Jake & Blake

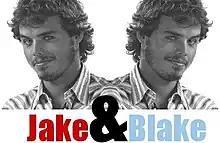

Jake & Blake is an Argentine sitcom, starring Benjamín Rojas. It tells the story of identical twin brothers separated at birth, who after meeting change places. It was released on 29 November 2009 as a pilot episode, and officially released on 7 December on Disney Channel Latin America. It was created by Cris Morena and is produced by Cris Morena Group and RGB Entertainment. This production was filmed in Buenos Aires, Argentina entirely in English. Despite being recorded in that language, all the actors are from Argentina, still starring Rojas.